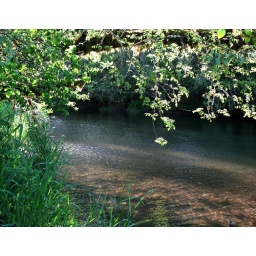
Sparkling clear water flows in the Alsea River.